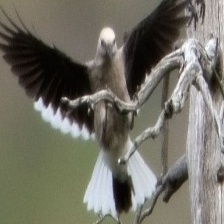
Species: CLARKS NUTCRACKER
Scientific name: NUCIFRAGA COLUMBIANA
ImageNet parent category: jay